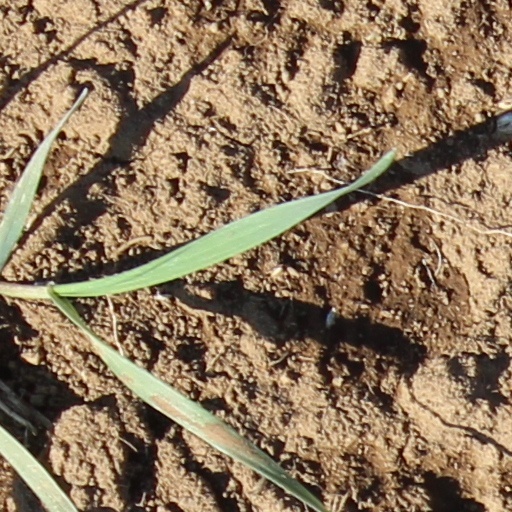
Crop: wheat